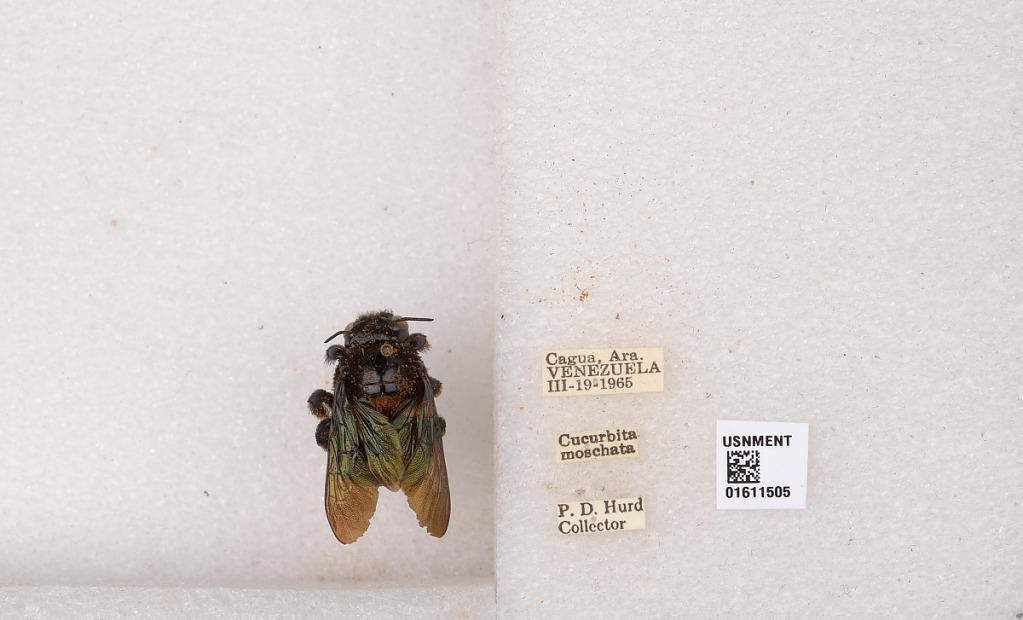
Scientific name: Xylocopa
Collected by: P. Hurd
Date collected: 1965-3-19
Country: Venezuela
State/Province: Aragua
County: Sucre
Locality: Cagua